Ürümqi Metro

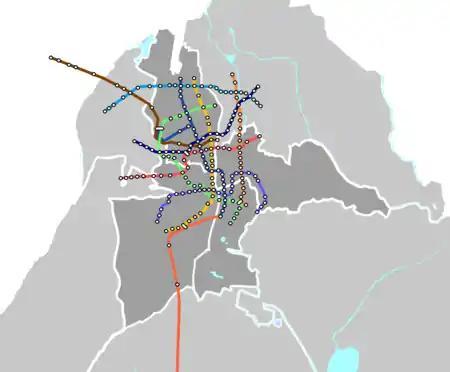
Network planning map

The Airport MRT was opened on 17 April 2025, and runs in Ürümqi Tianshan International Airport only. It consists of two stations, namely International Airport and International Airport North. This is treated as a shuttle, connecting the closed southern terminal and the northern terminal. They planned for an east terminal extension, but this was cancelled.